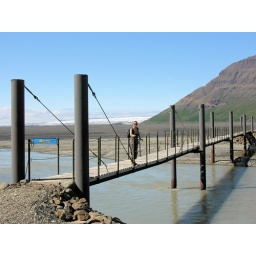
bridge over glacial river